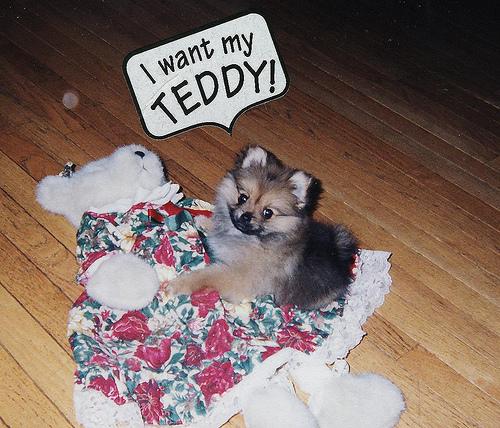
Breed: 1936-n000005-Pomeranian